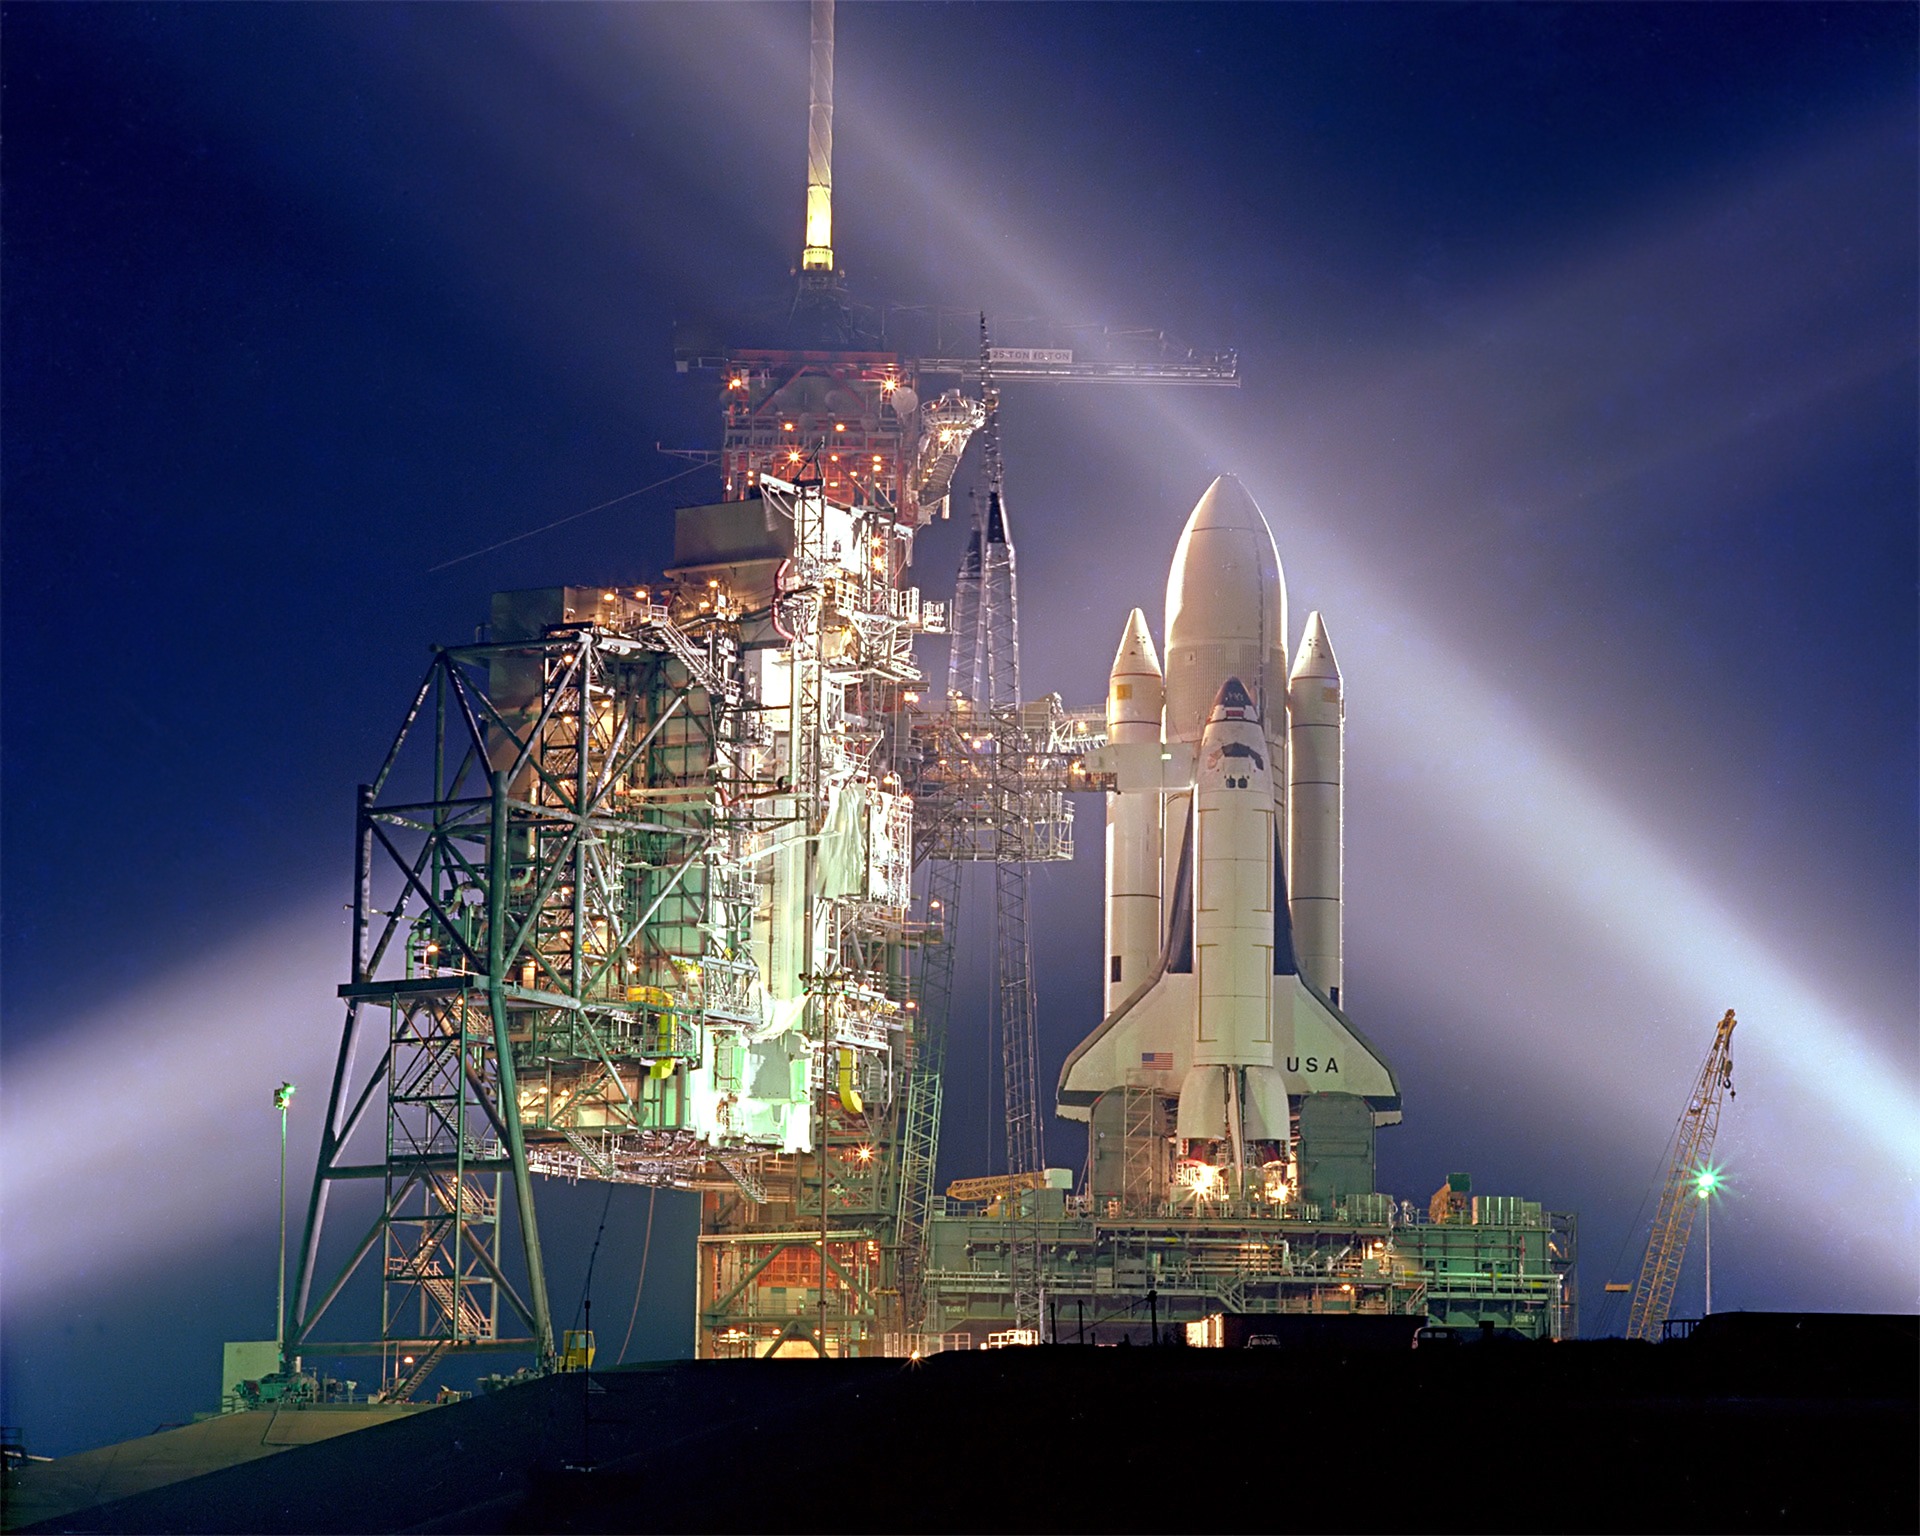
skyline, night, skyscraper, cityscape, evening, tower, landmark, lighting, rocket, nasa, energy, outside, beautiful, spaceship, florida, columbia, cape canaveral, launch pad, space shuttle